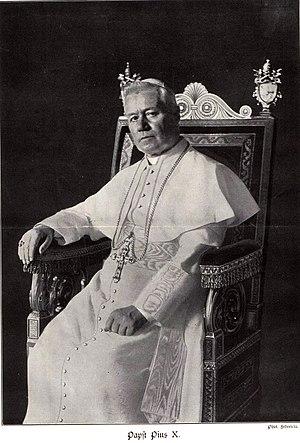
Le Congrès de saint Grégoire le Grand est une conférence internationale et religieuse, tenue du 6 au 9 avril 1904 à Rome, lors du centenaire de saint pape Grégoire Iᵉʳ.
Le chant grégorien est le chant liturgique officiel de l'Église catholique dans le rite romain. Issu du chant vieux-romain et du chant gallican, il reste pratiqué de nos jours dans certaines églises paroissiales ainsi que dans certaines communautés religieuses et abbayes.